Horned deity

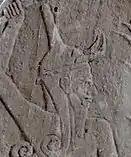
Baal with Thunderbolt, 15th–13th century BC. Stele found at Ras Shamra (ancient city of Ugarit in present-day Syria).

The Canaanite deity Moloch, according to the Bible, was often depicted as a bull, and became a bull demon in Abrahamic traditions. Other deities such as Baal and El were likely originally horned bull gods.